Nickelodeon Kids' Choice Awards

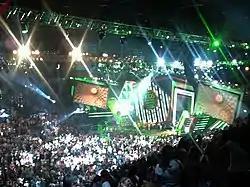
The final slime at the 2010 Kids' Choice Awards

During a ceremony, sometimes a celebrity presenter or award winner might not know when they are going to be slimed onstage or offstage, though as the years went on, getting slimed became more of an honor, and less of a comedic humiliation akin to the early Nickelodeon series "You Can't Do That on Television", from whence the concept originated.